MS Princess Danae

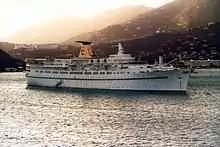
"Costa Danae" in 1982

From 1994 until 2012, the ship was operated by Classic International Cruises as the "Princess Danae". In late summer of 2012, the ship was detained in Dublin, Ireland for the non-payment of a fuel bill. Early in 2013, she was bought by the recently created Portuguese cruise company Portuscale Cruises and renamed "Lisboa". She was scrapped at Aliağa on 24 July 2015.